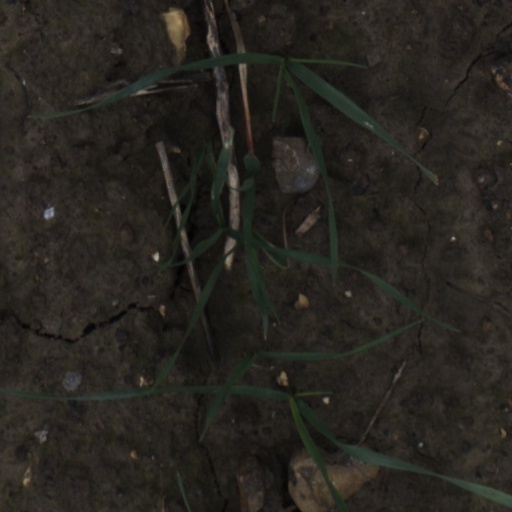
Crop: wheat